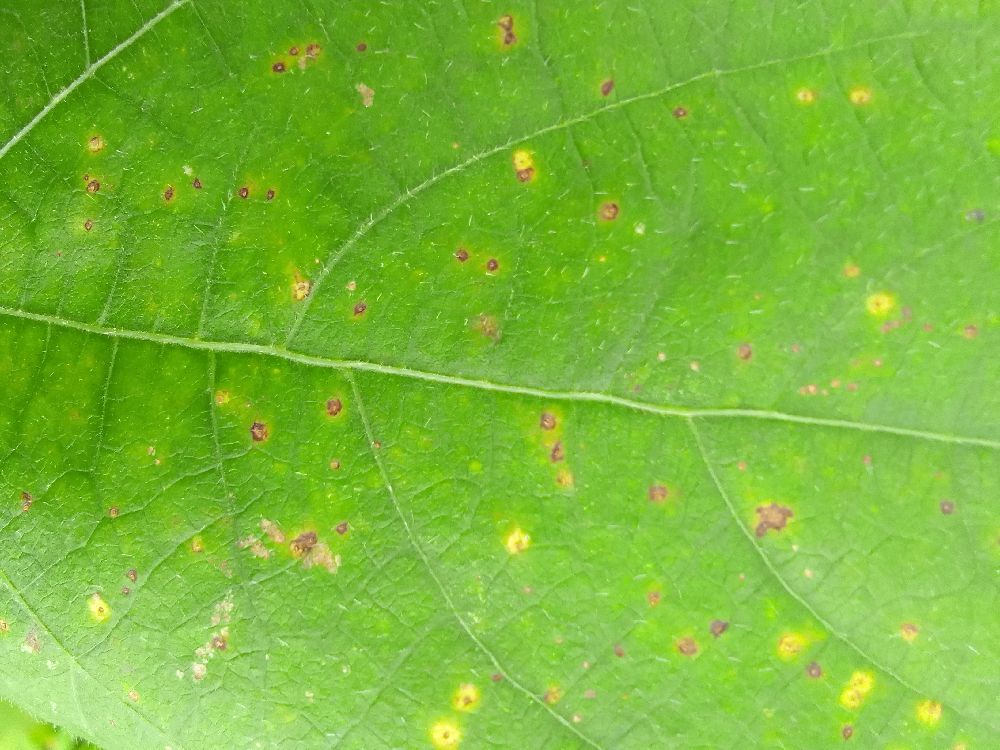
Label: rust